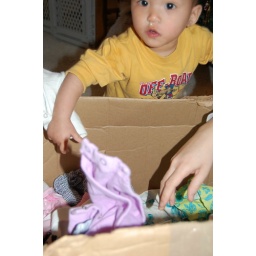
Unpacking a box of clothes from our friend in CA